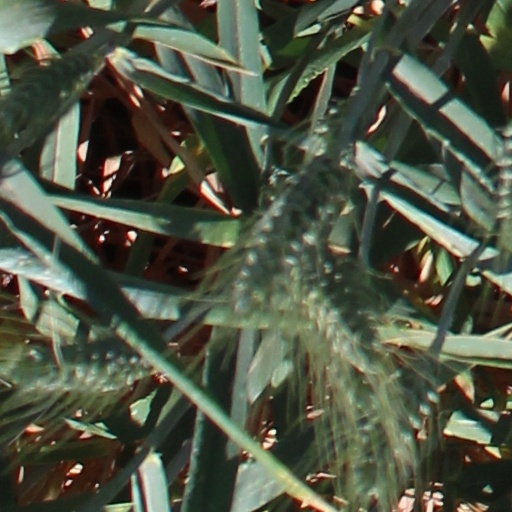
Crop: wheat